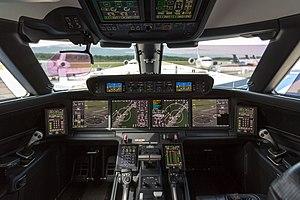
Un poste de pilotage, cabine de pilotage ou cockpit désigne l'espace réservé au pilote, son copilote et, parfois, au mécanicien de bord dans un avion. Il contient toutes les commandes et les instruments nécessaires au pilotage de l'appareil.